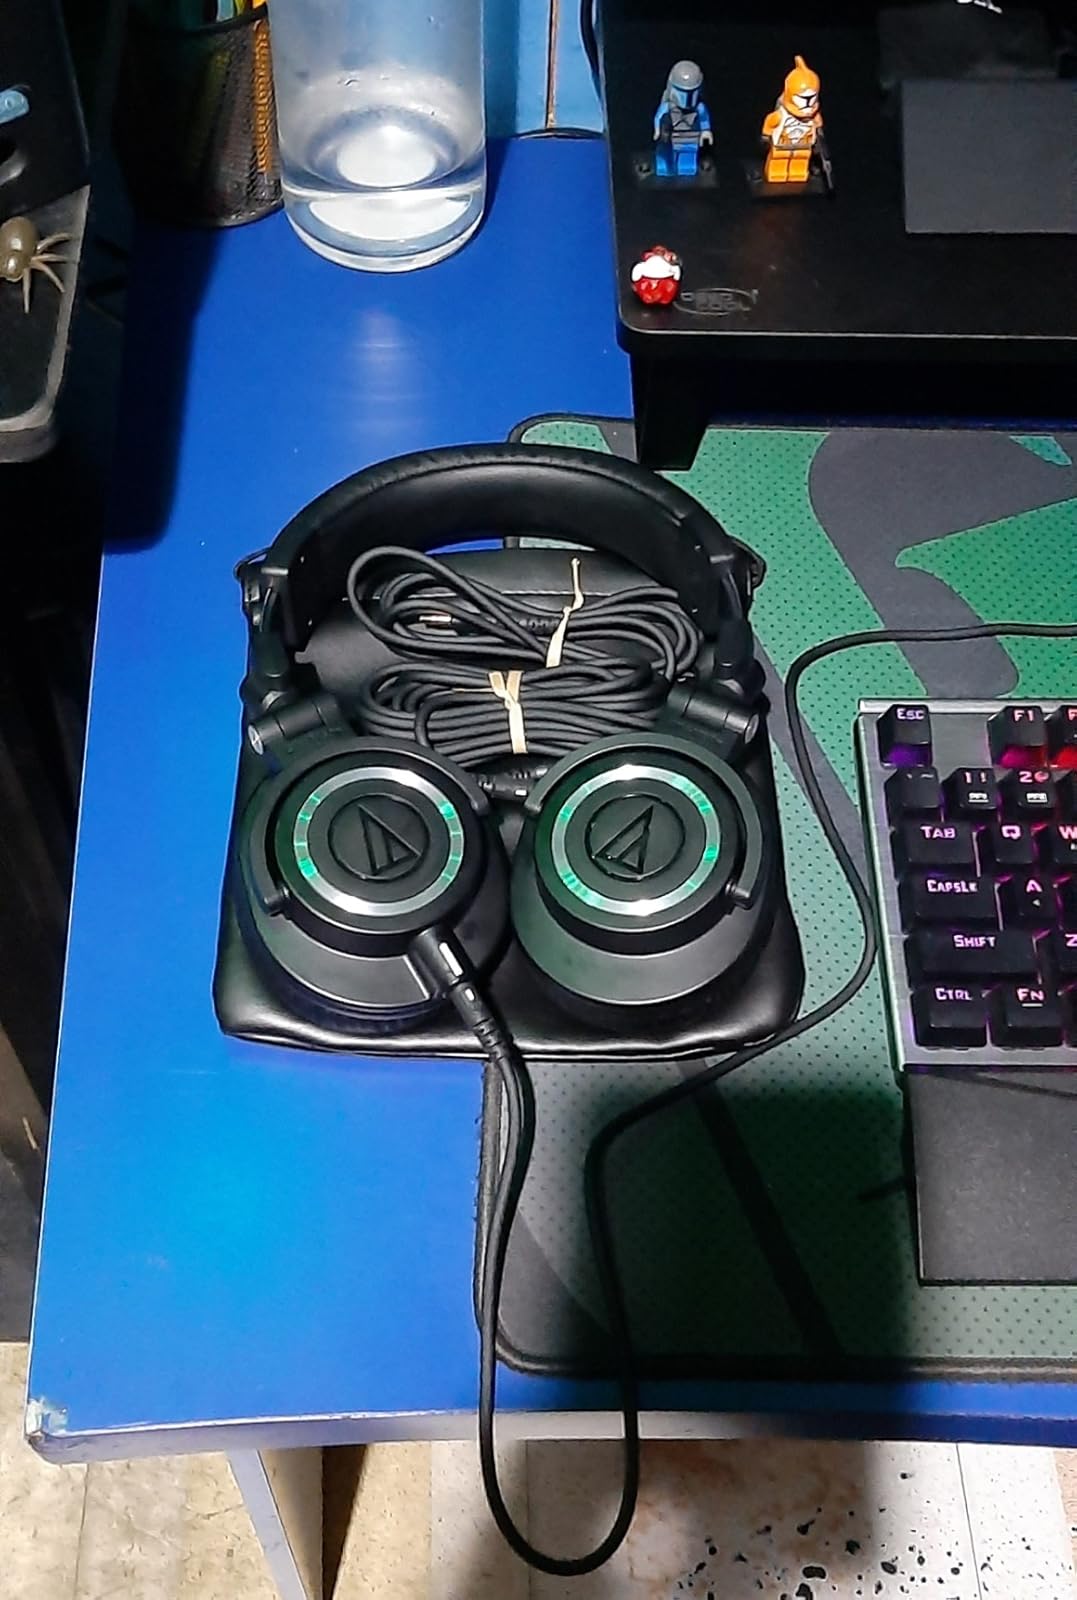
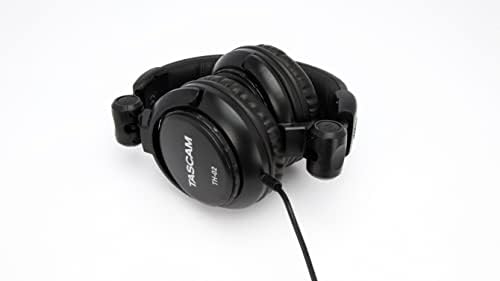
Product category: headphones
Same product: no